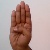
The image shows a hand gesture representing the letter 'B' in Indian Sign Language.